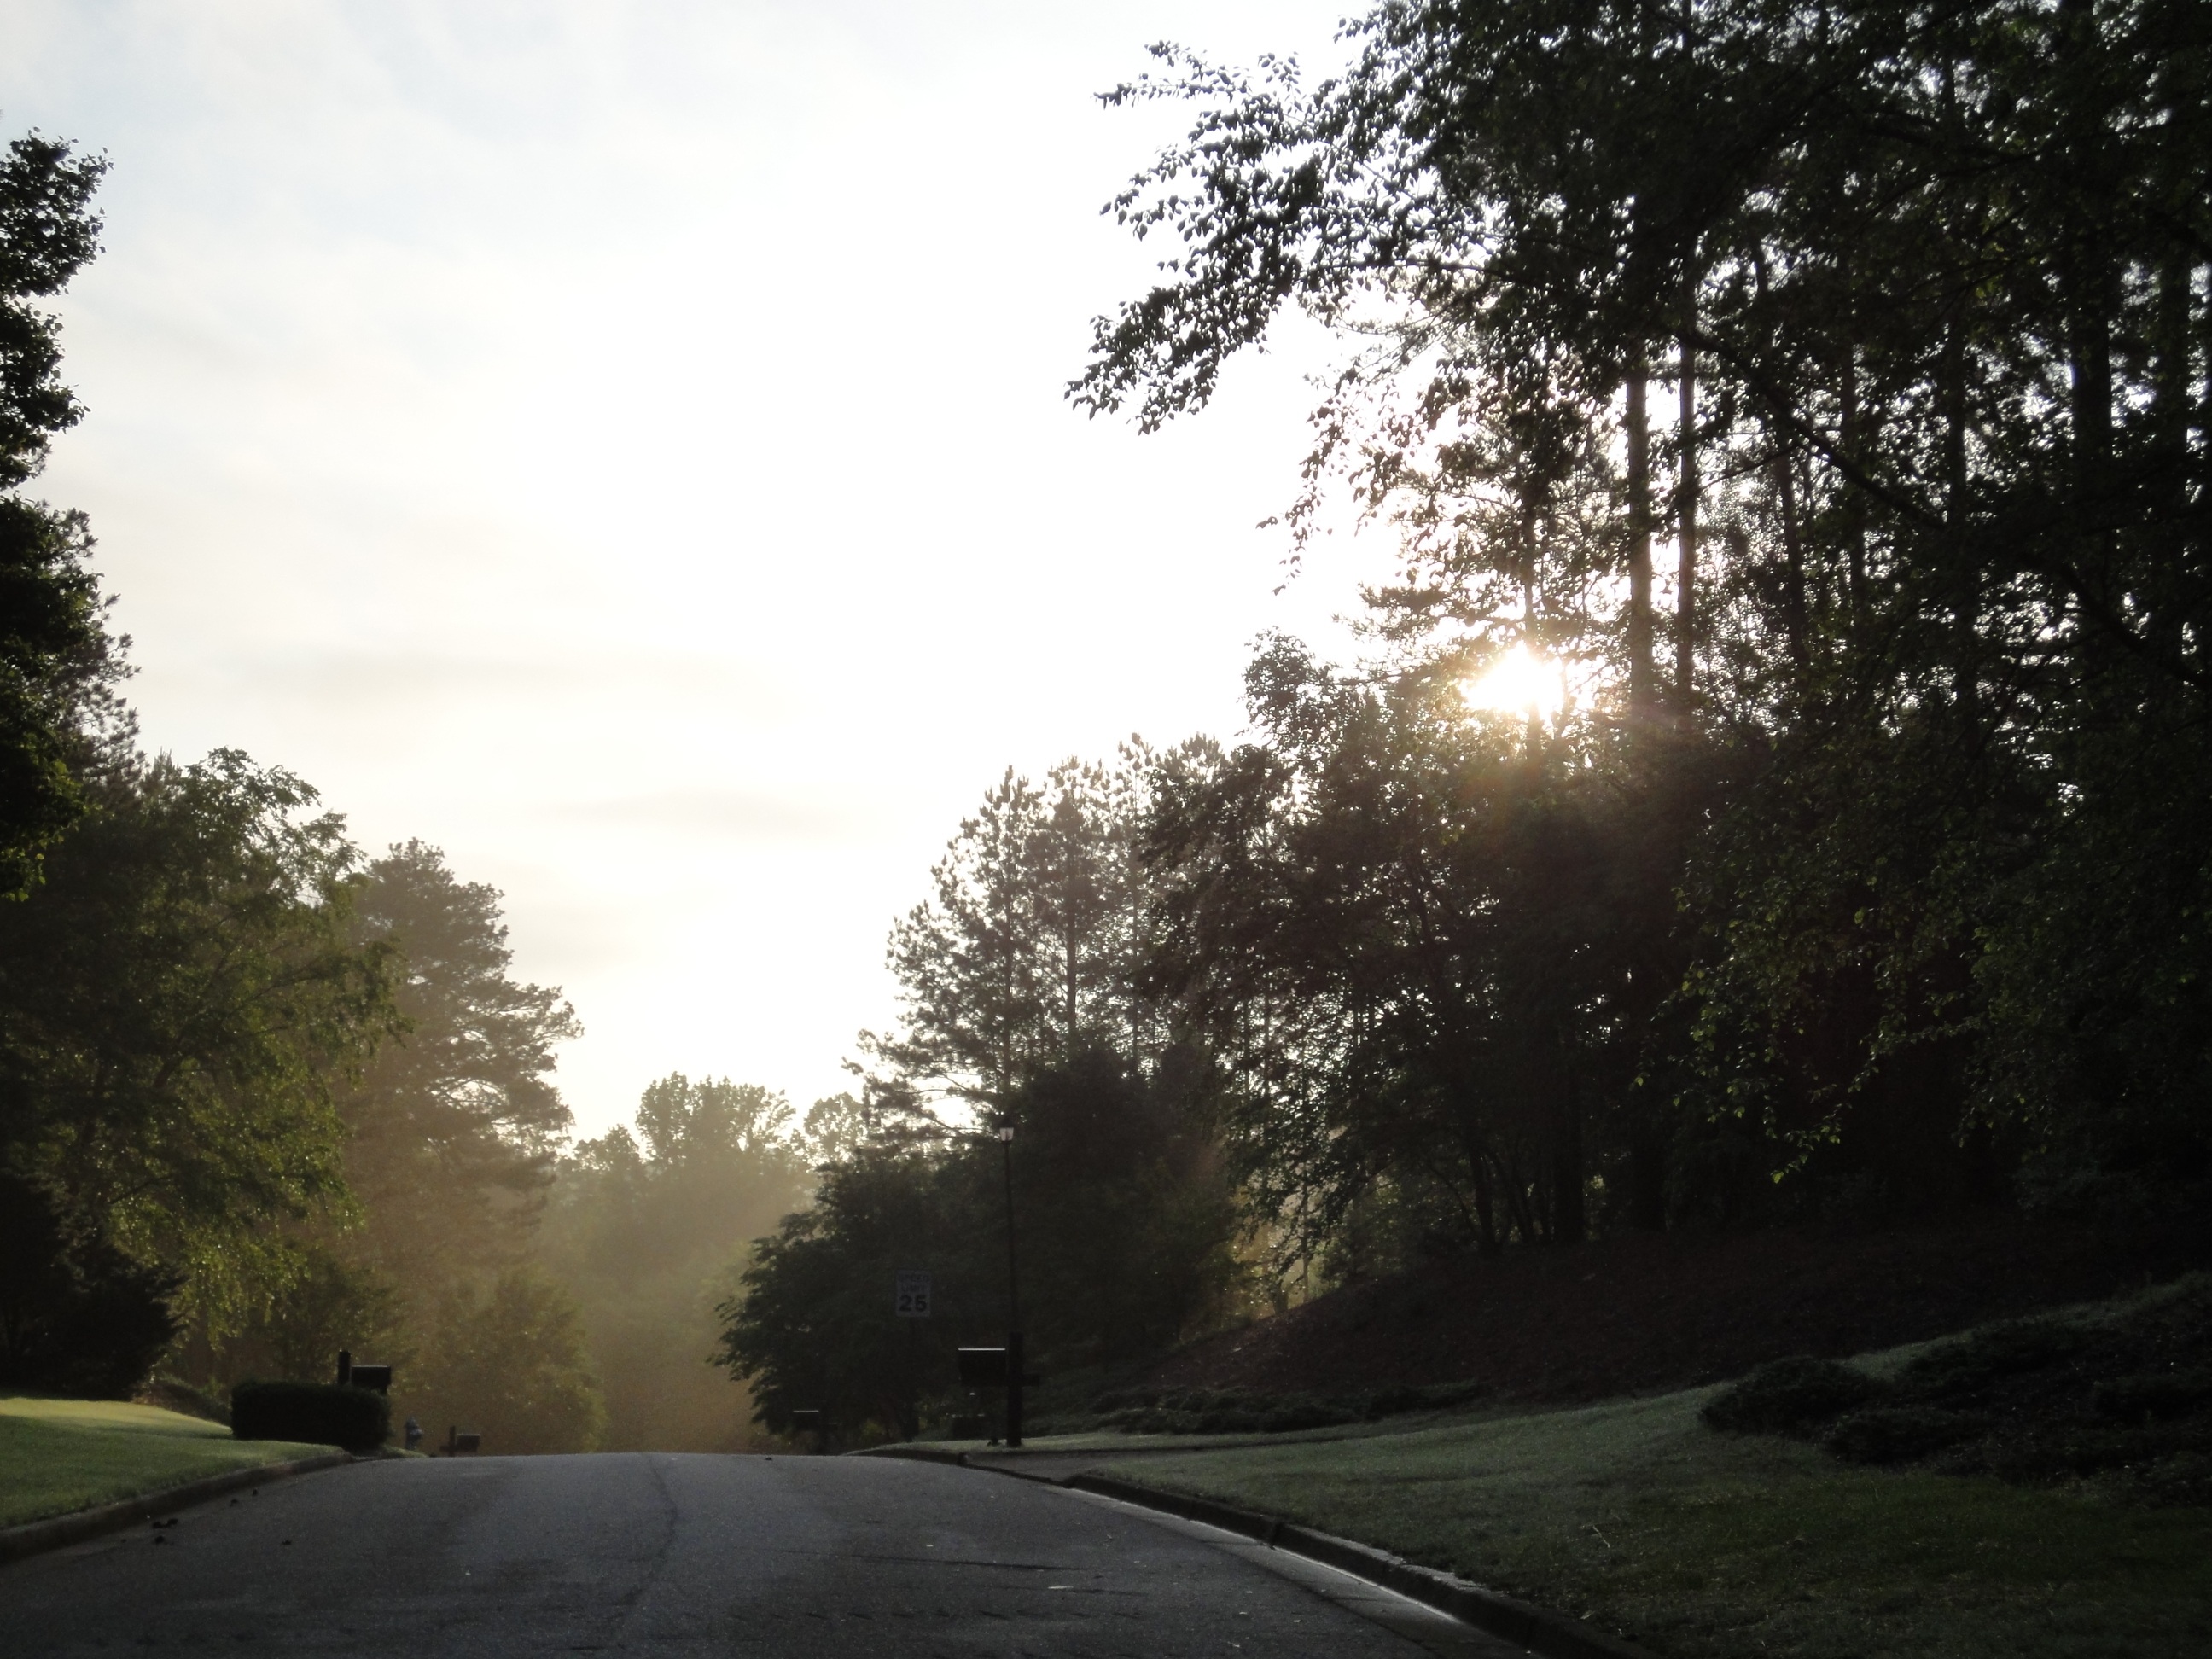
landscape, tree, nature, forest, grass, light, cloud, plant, sky, sun, sunset, road, sunlight, morning, dawn, travel, dusk, evening, darkness, blue, freedom, road trip, infrastructure, rural area, free ride, atmospheric phenomenon, woody plant